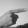
ASL letter: G